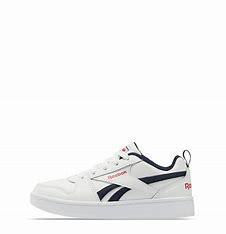
Brand: Reebok
Model: Royal Prime 2